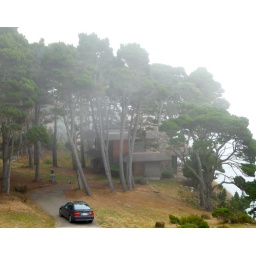
car and house in fog